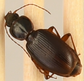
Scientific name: Synuchus impunctatus
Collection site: Steigerwaldt-Chequamegon NEON (STEI), plot STEI_003